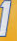
Number: 1